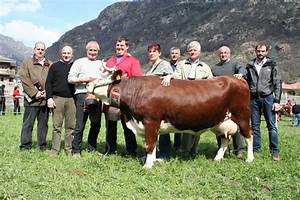
Label: cow